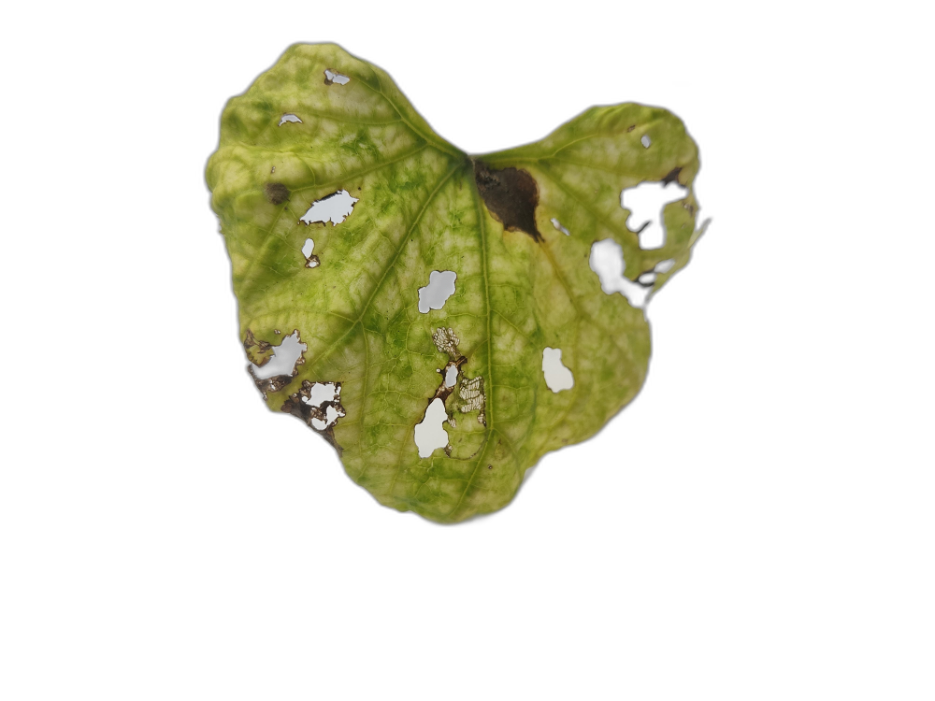
Crop: Zucchini
Label: Angular_Leaf_Spot